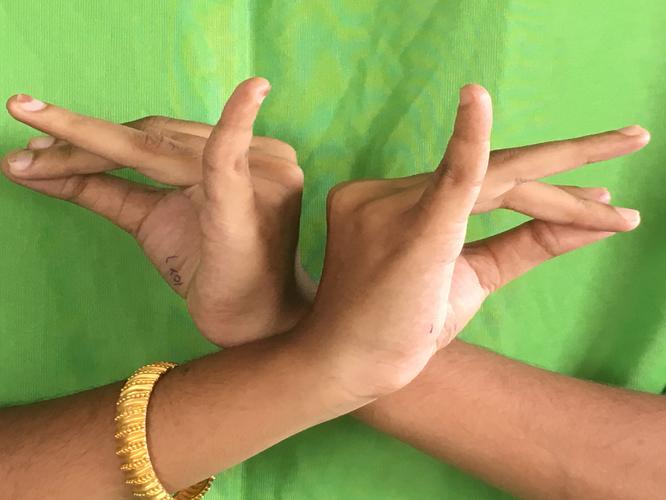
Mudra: Katakavardhana
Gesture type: double_hand